A Walking Song

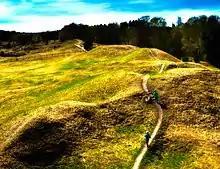
The Hobbits, having set out across the Shire, sing a song as they walk at the start of their epic journey.

The hobbit Frodo Baggins is travelling to Bucklebury in the Shire, accompanied by his gardener and friend Sam Gamgee and his kinsman Pippin Took. Frodo is ostensibly moving to a newly purchased house, having sold his hobbit-hole to his relatives, the Sackville-Bagginses. However, he and Sam have secretly planned to journey beyond, to Bree where he will meet again with Gandalf, so that they can travel to Rivendell; Frodo has the Ring of the Dark Lord Sauron in his possession, and he believes it will be safe there. They journey into the night, and at this point